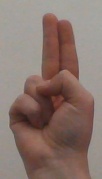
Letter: taa